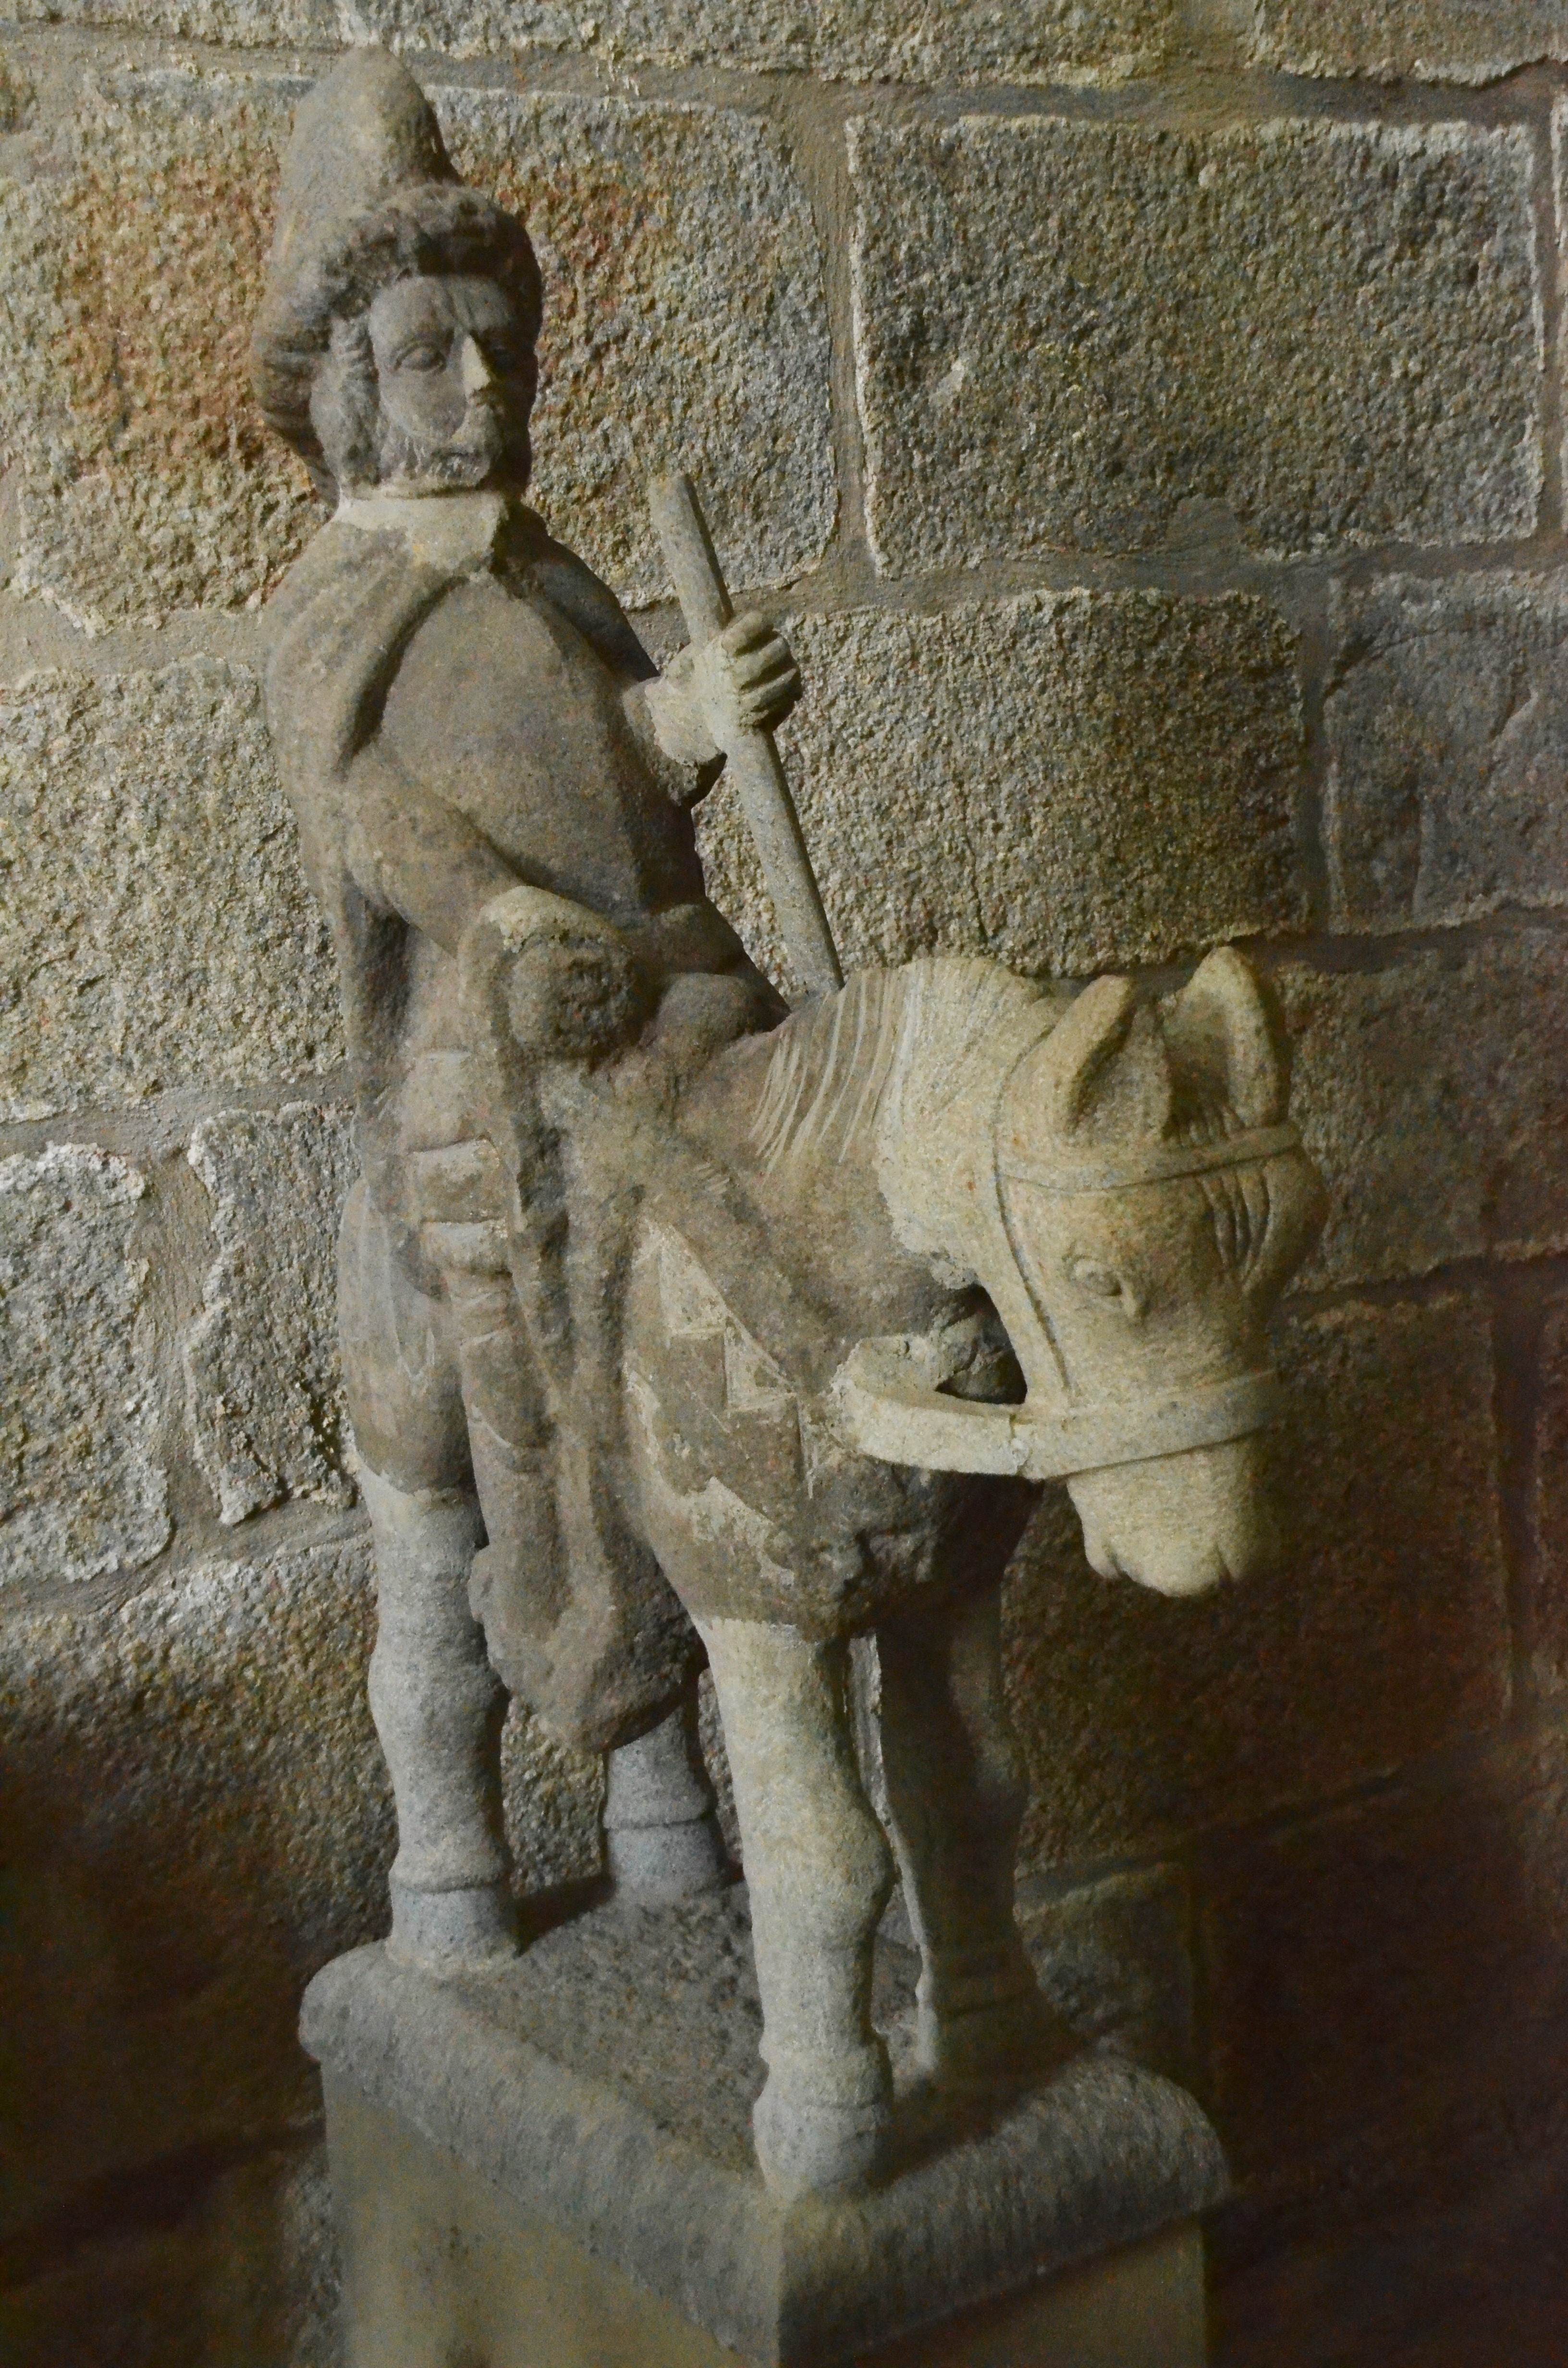
stone, monument, rider, statue, horse, religion, church, gargoyle, sculpture, art, temple, faith, history, image, carving, relief, mythology, stone carving, ancient history